Çemberlitaş Hamamı

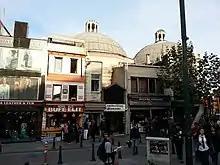
Entrance to Çemberlitaş Hamamı

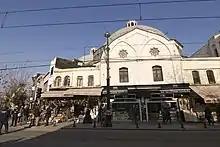
Çemberlitaş Hamamı as seen from Divan Yolu

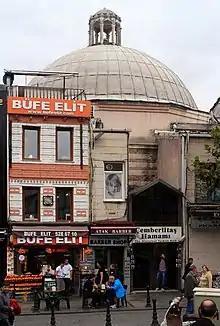
The entrance to Çemberlitaş Hamamı is squeezed in between shops.

The Çemberlitaş Hamamı is a historical Turkish bath that was built beside Divan Yolu, a processional road dating back to the Byzantine Era that once led to Rome, in the Çemberlitaş neighbourhood of Istanbul, Turkey. Often attributed to Mimar Sinan, it was constructed in 1584. The hamam is close to the Çemberlitaş stop on the T1 tramline.